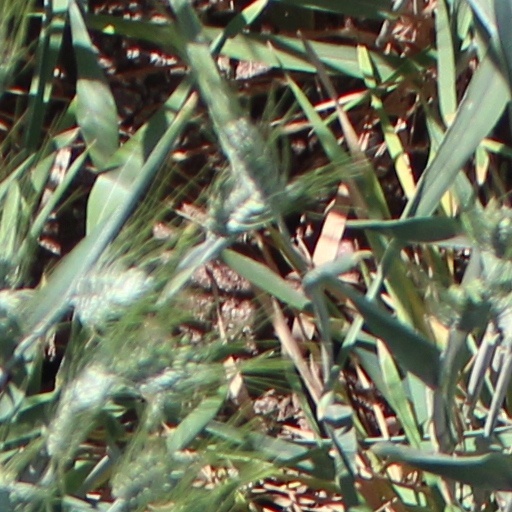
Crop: wheat